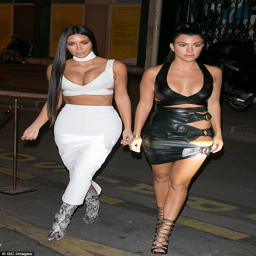
flying the flag for the family : sister is expected to attend event this year